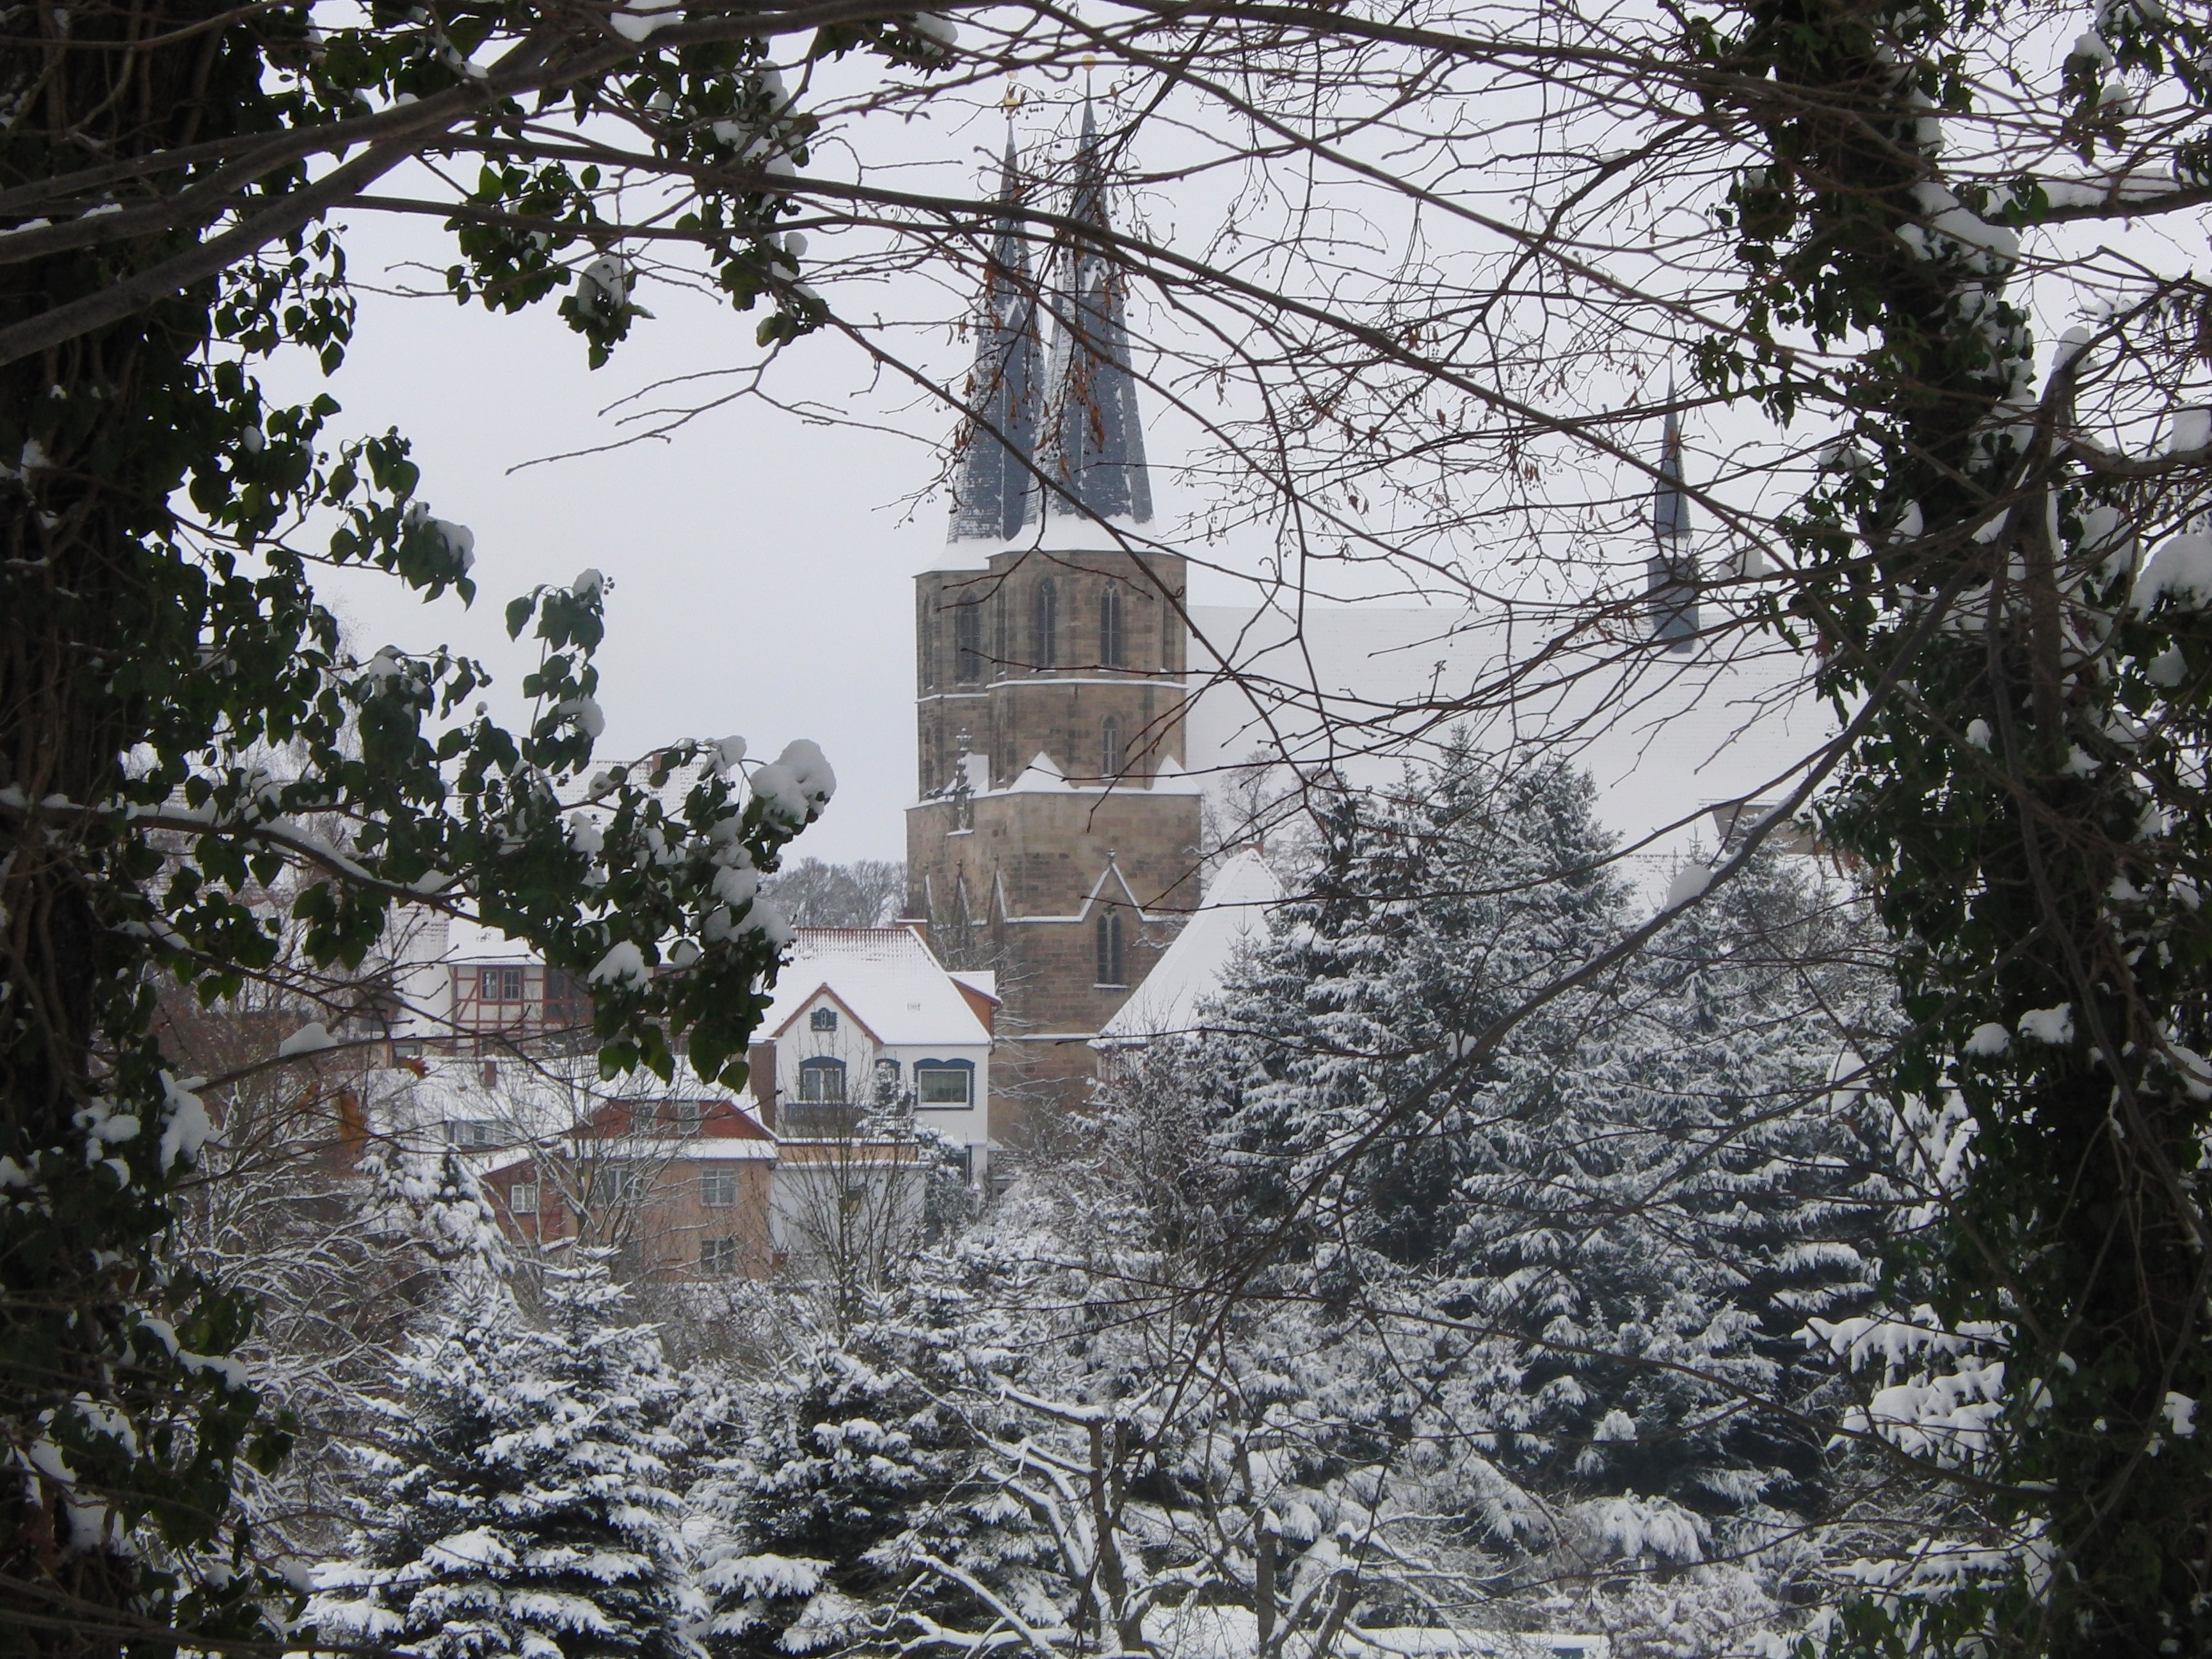
tree, nature, snow, cold, winter, white, house, weather, church, christmas, season, duderstadt, eichsfeld